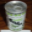
Label: can